MobiKwik

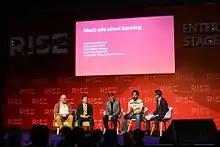
MobiKwik founder Bipin Singh (second from right) at the 2016 Rise Conference

MobiKwik was founded in 2009 by the husband and wife duo, Bipin Preet Singh and Upasana Taku. Singh, a 2002 graduate of IIT Delhi, seeded the company, developed the website and payment options, and rented office space in Dwarka, Delhi. The initial service was a website with a closed wallet facility, but over the years, MobiKwik extended their service to mobile apps. The company initially partnered with online merchants to make their wallet available as a payment option on e-commerce sites.